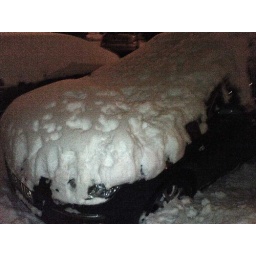
this is what happens when snow comes flying off the building you're parked in front of.